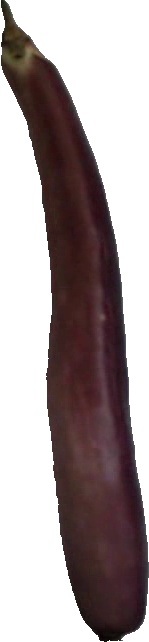
Label: eggplant_long_1